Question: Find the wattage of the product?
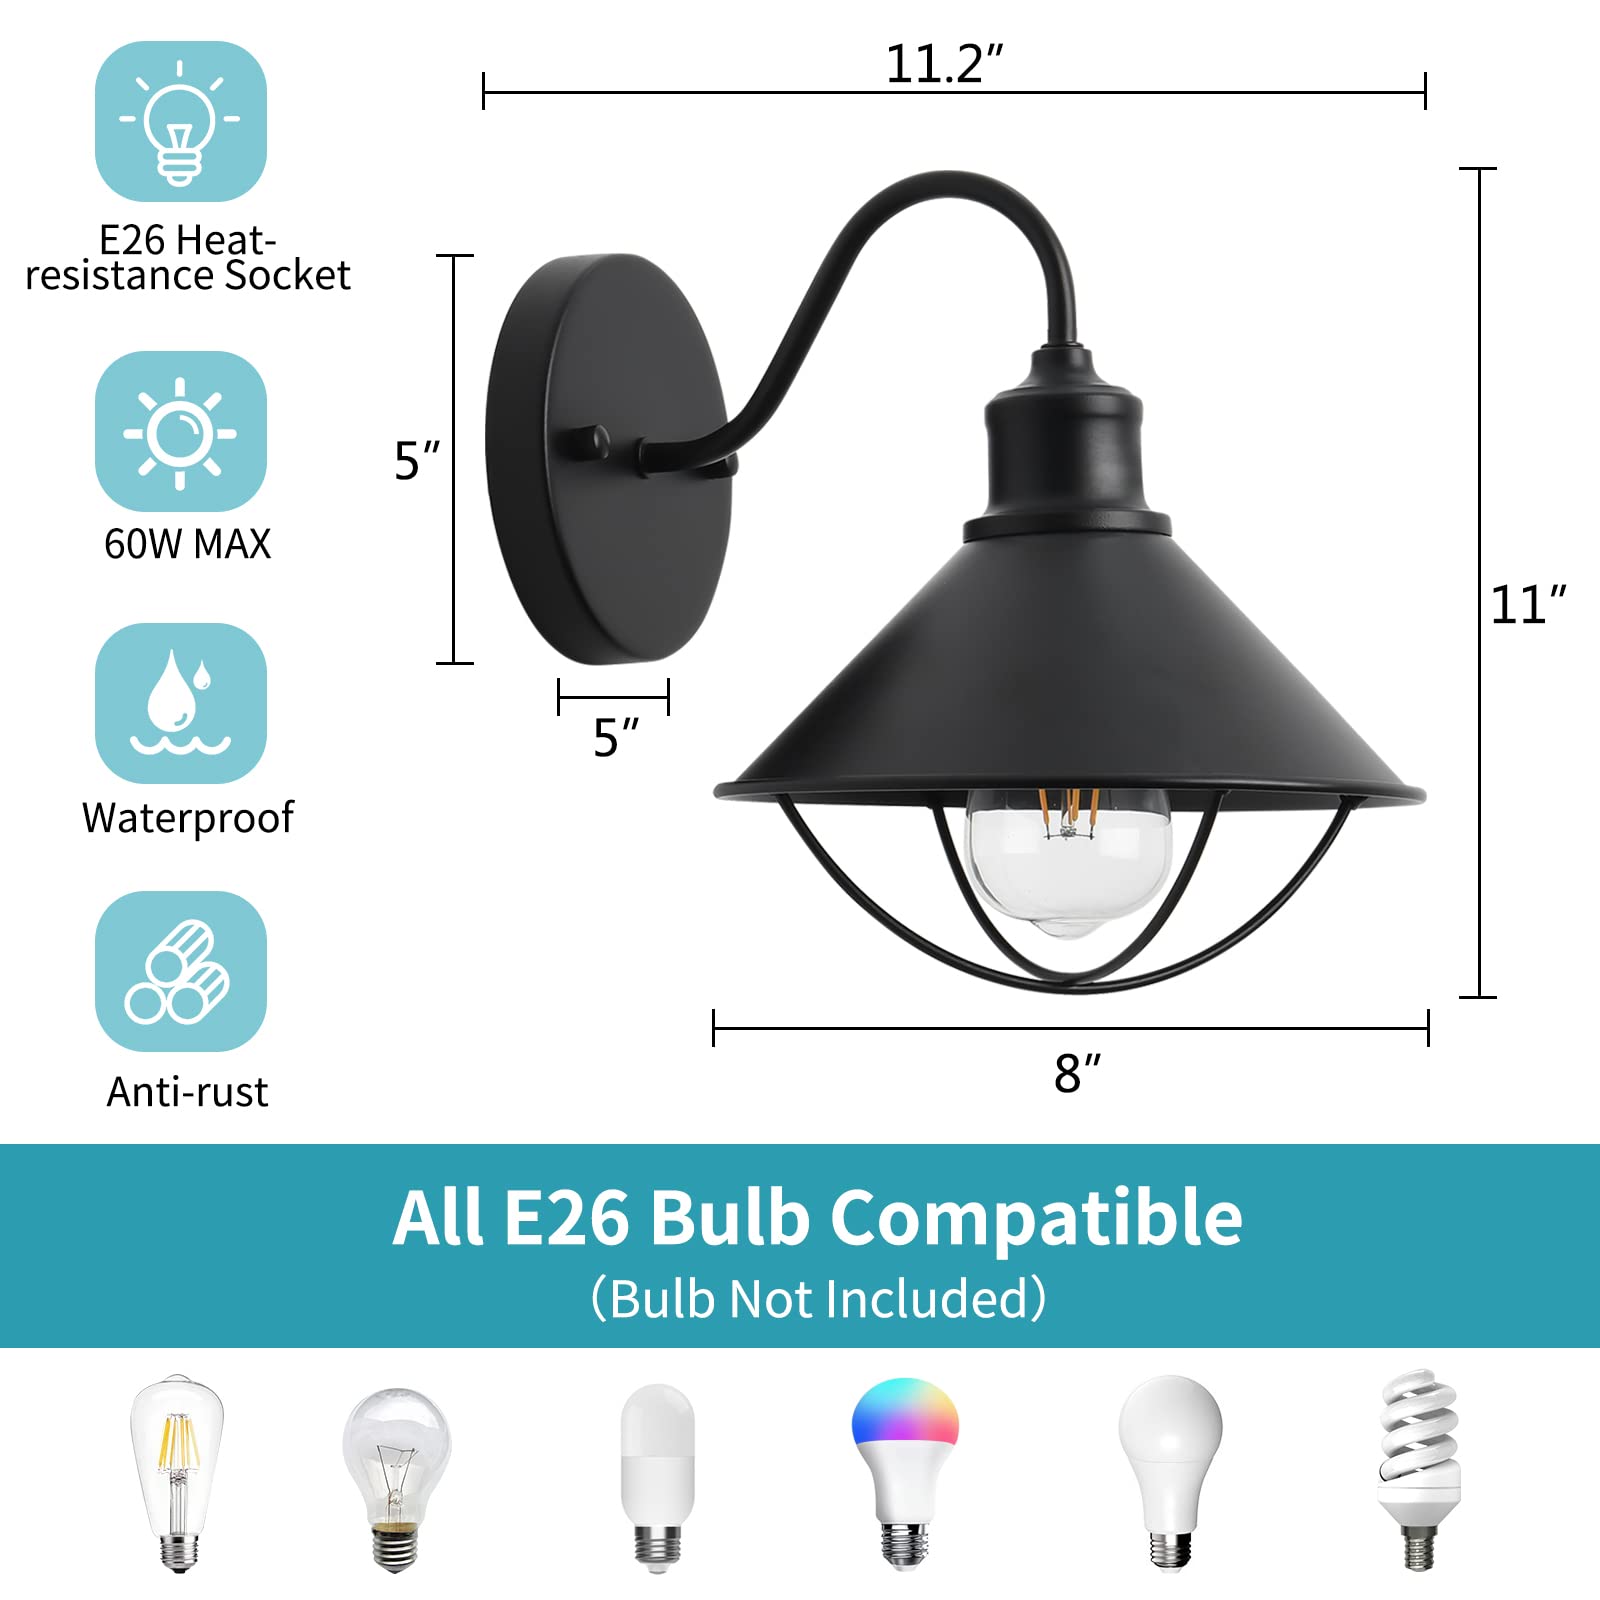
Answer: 60.0 watt